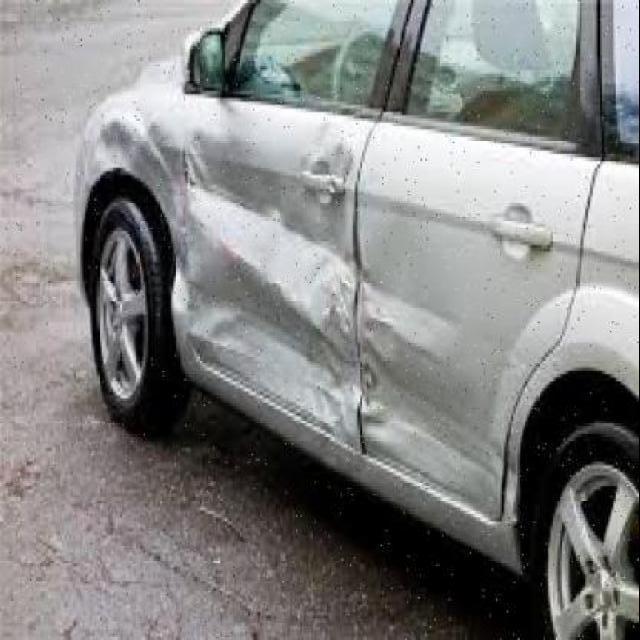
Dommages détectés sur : porte avant droite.
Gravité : mineur